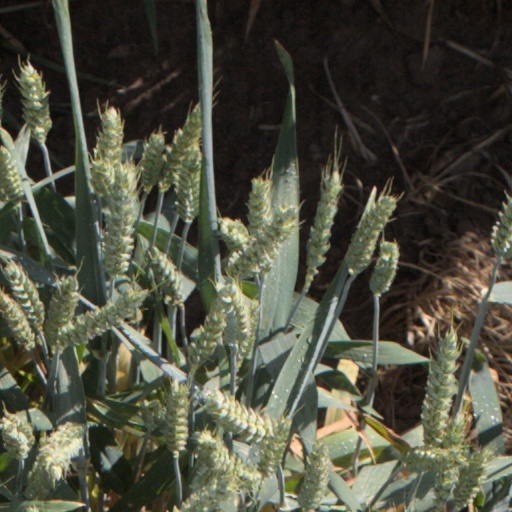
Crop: wheat